John Lewis (Shawnee leader)

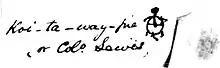
Lewis drew his mark (representing the Turtle clan) next to his name on the 1808 Treaty of Brownstown.

After the failed 1820 trip to Washington, Lewis seemed to have concluded that remaining in Ohio was no longer feasible. In 1822, he took his family and a small band of followers from Lewistown to the Arkansas Territory, establishing a village on Lovely's Purchase near present-day Yellville, Arkansas. There Lewis supported Cherokee Chief Takatoka's plan to create a Native confederacy of tribes in Arkansas and southern Missouri. The confederacy would defend against white trespassers as well as Osages, who were in frequent conflict with the Native immigrants. Lewis soon became a leading figure of the proposed confederacy. In August 1823, he traveled back to Ohio to invite the Shawnees to join. On the way he met with Indian agent William Clark and told him about the plan. Clark endorsed the idea and wrote Secretary Calhoun, urging him to support it as well.